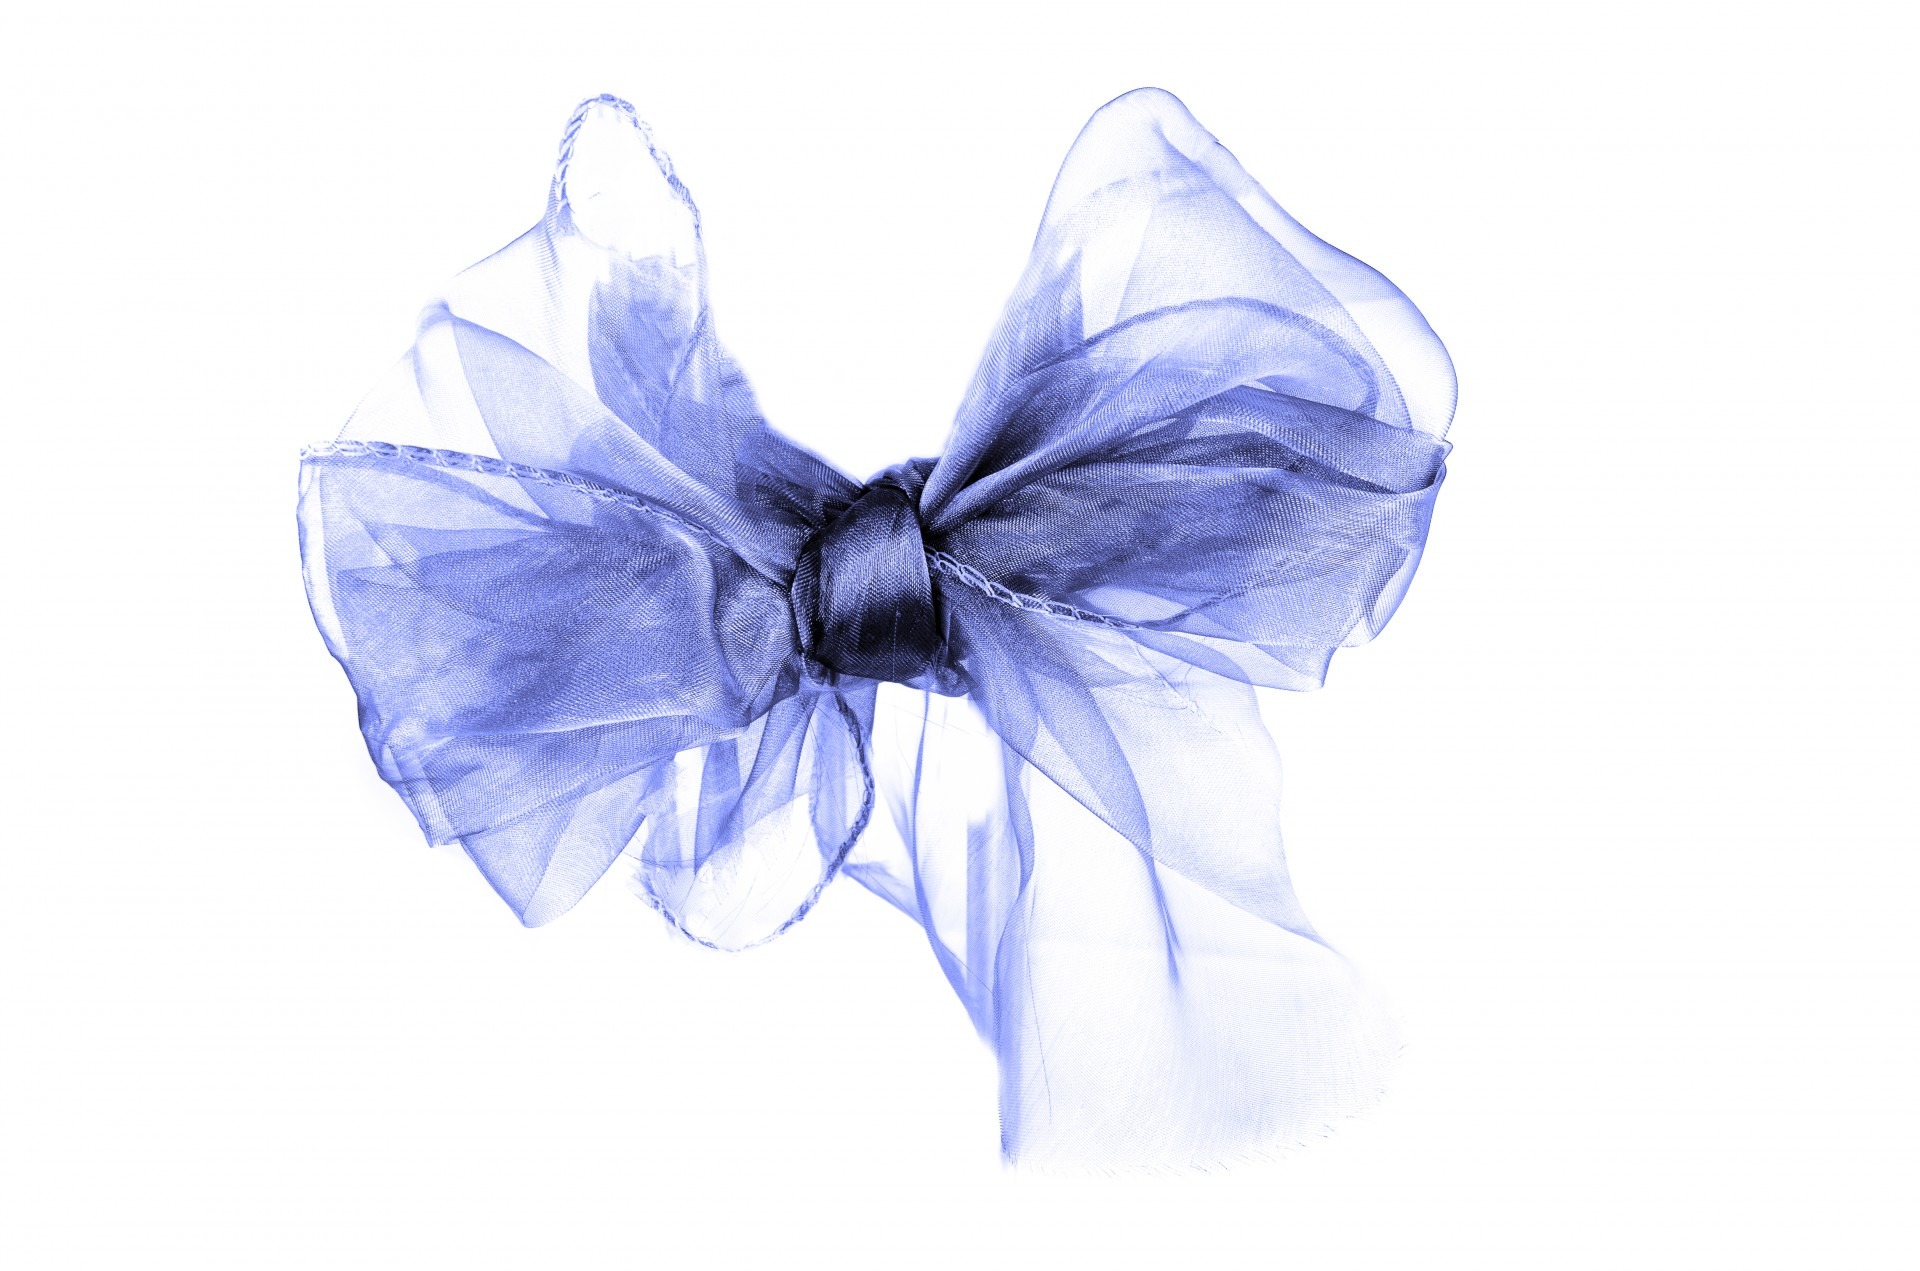
wing, white, flower, petal, isolated, celebration, band, sign, gift, decoration, symbol, shine, color, insect, holiday, blue, clothing, wedding, ribbon, package, present, product, party, bow, anniversary, birthday, knot, elegance, satin, reward, tied, fashion accessory